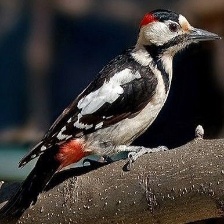
Species: DARJEELING WOODPECKER
Scientific name: DENDROCOPOS DARJELLENSIS